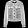
Label: Coat